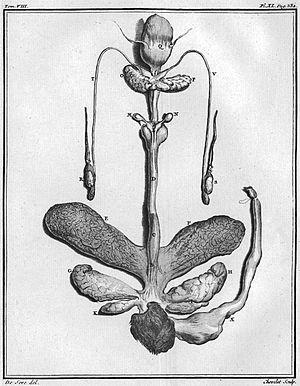
Dessin de jacques de Sève, gravure de Juste Chevillet, HN VIII, 1760, Planche XL, p 332, qui est l'une des gravures illustrant ""l'Histoire naturelle, générale et particulière, avec la description du cabinet du Roy"", de Georges Louis Leclerc Buffon (pour consulter l'article [1])"
Le Castor d’Europe, Castor commun ou Castor d’Eurasie est une espèce de mammifères de la famille des Castoridae. C’est le plus grand des rongeurs aquatiques autochtones d’Eurasie et de l’hémisphère nord.